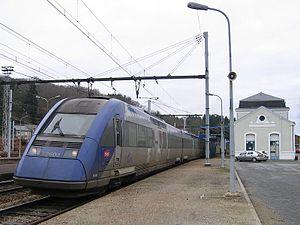
Autorail tri-caisses X 72500 de la Région Rhône-Alpes effectuant la relation ""Corail intercité"" Bordeaux - Lyon ici en gare de Saint Sulpice Laurière."
La gare de Saint-Sulpice-Laurière est une gare ferroviaire française, située sur le territoire de la commune de Saint-Sulpice-Laurière, dans le département de la Haute-Vienne, en région Nouvelle-Aquitaine.
La ligne Lyon-Bordeaux est la plus importante liaison ferroviaire transversale française desservant le Massif central. Elle fut mise en service par tronçons car la partie orientale concernait la compagnie du PLM alors que la partie occidentale échut au PO. Dans sa partie Est, cette ligne est considérée comme difficile, en particulier entre Roanne et Tarare avec la rampe d'accès de 25/1000 de 2,900 km pour accéder au tunnel du col des Sauvages.
Saint-Sulpice-Laurière est une commune française située dans le département de la Haute-Vienne en région Nouvelle-Aquitaine.